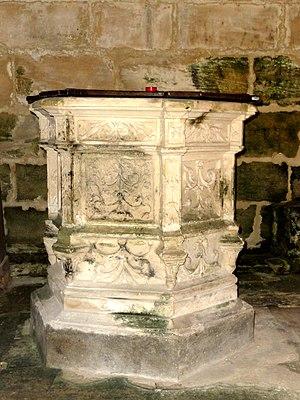
Fonts baptismaux du XVIe siècle.
L'église Saint-Quentin est une église catholique paroissiale située à Nucourt, en France. Comme pour beaucoup d'autres églises vexinoises, le plan rectangulaire d'apparence simple et la relative homogénéité des élévations extérieures, imputable à la réfection d'une bonne partie de fenêtres, cachent en réalité un édifice complexe d'une grande diversité stylistique. L'église de Nucourt se singularise surtout par son implantation loin de toute habitation, et par ses deux clochers issus de deux époques différentes. Le clocher-porche occidental, inachevé, est de style Renaissance, et date de 1560 environ. Le clocher en bâtière central est de style gothique primitif, et date des alentours de 1175. Il peut être considéré comme l'archétype des clochers gothiques du Vexin. Sa base et le croisillon sud sont un peu antérieurs, et constituent les parties les plus anciennes de l'église.